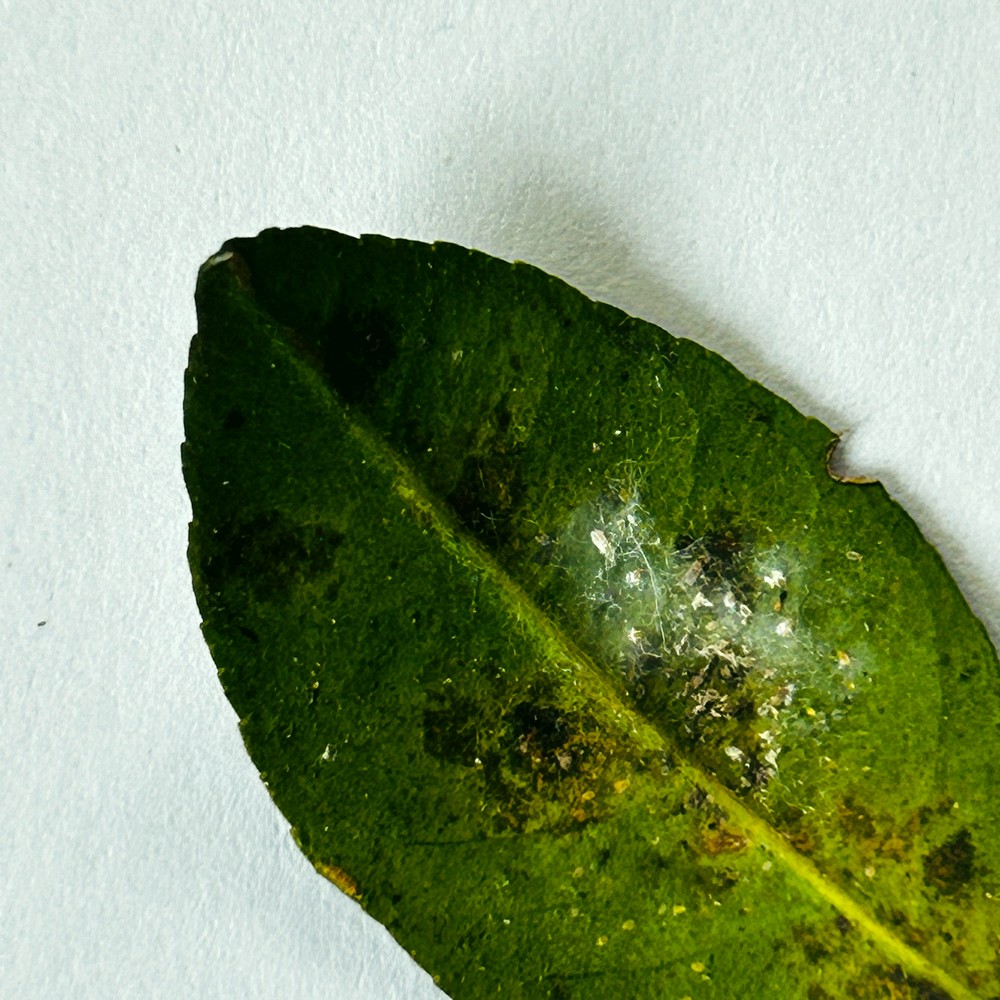
Label: Bacterial Blight